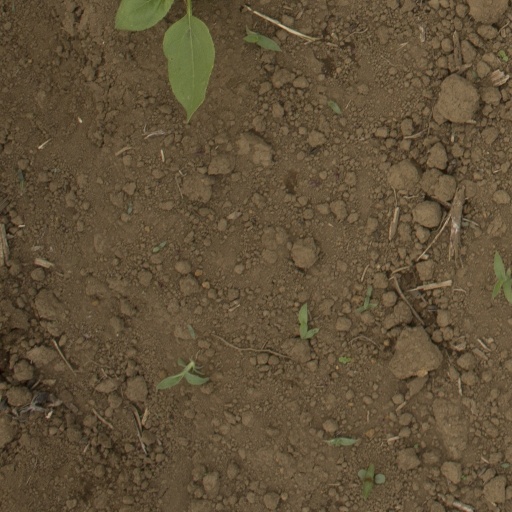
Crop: Jerusalem artichoke